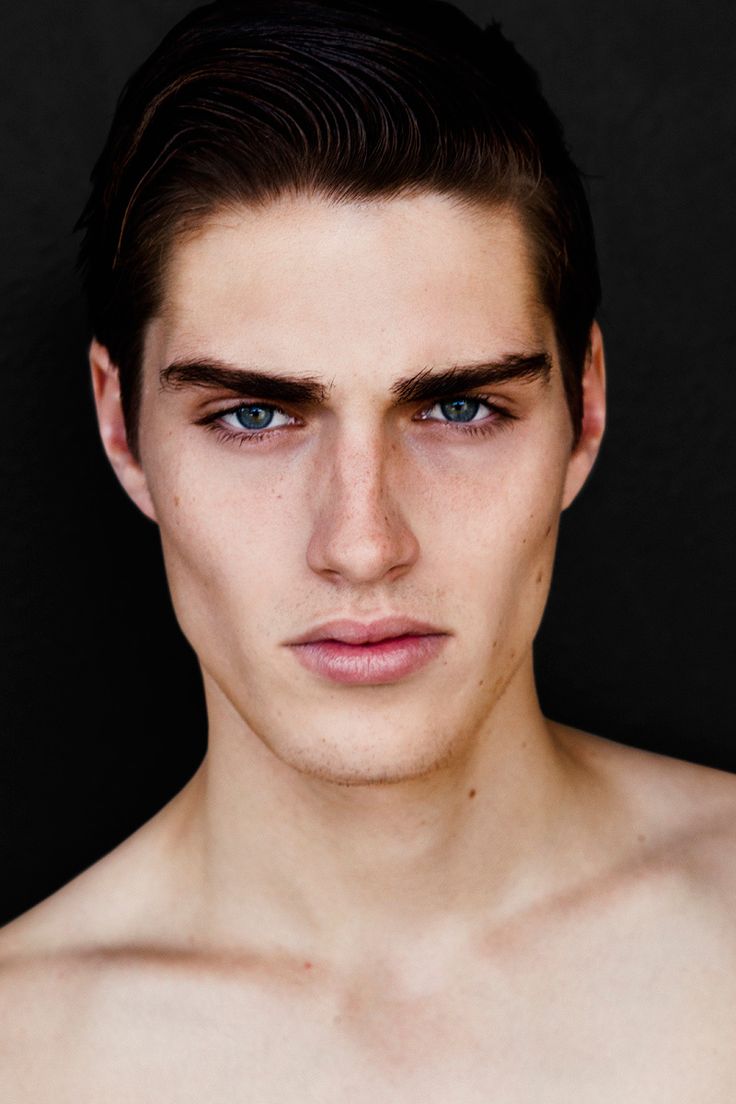
Portrait style: Real Portrait